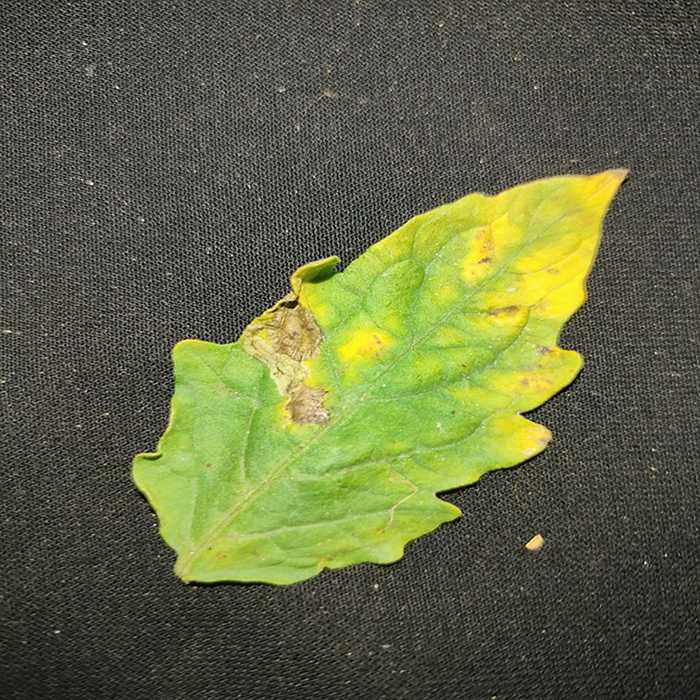
Plant: Tomato
Label: Tomato Bacterial spot